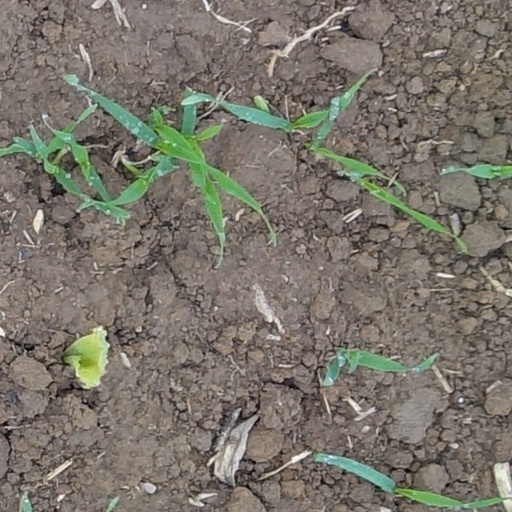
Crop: wheat